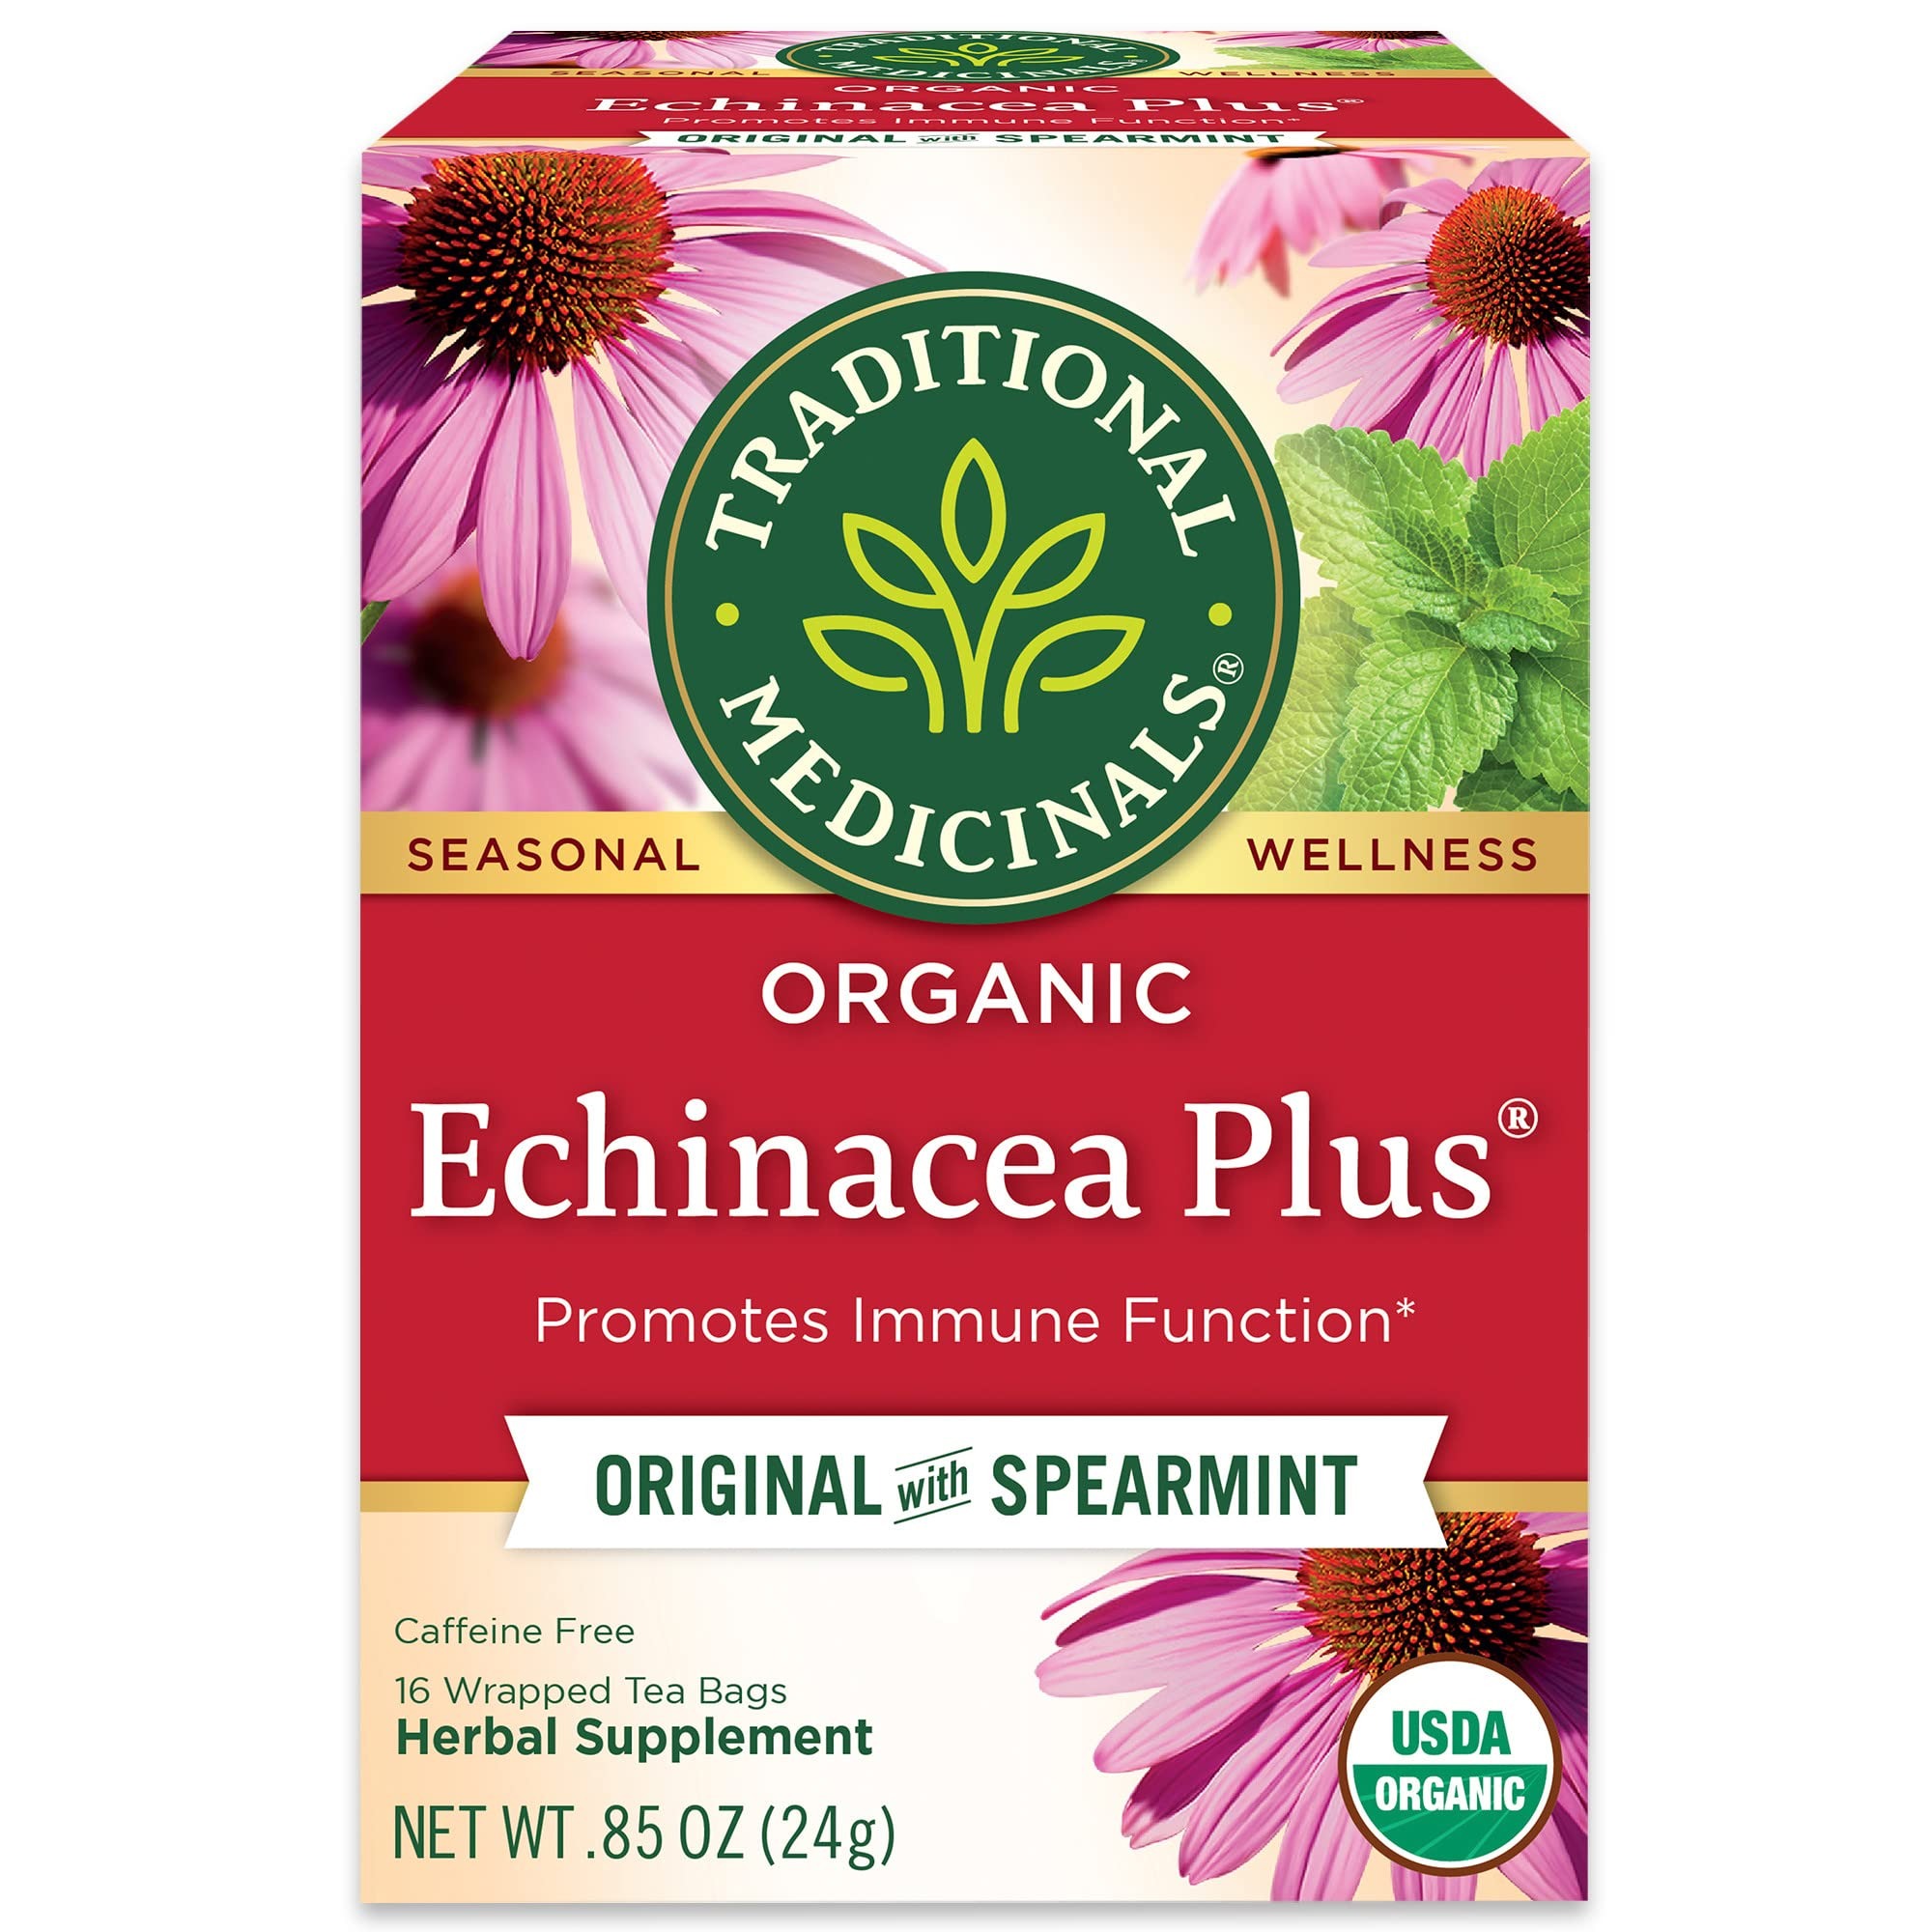
Item Name: Traditional Medicinals Organic Echinacea Plus Seasonal Tea, 16 Tea Bags (Pack of 1)
Bullet Point 1: Fires up the immune system.*
Bullet Point 2: Non-GMO verified. All Ingredients Certified Organic. Kosher. Caffeine Free.
Bullet Point 3: Consistently high quality herbs from ethical trading partnerships.
Bullet Point 4: Taste: Mildly minty with a twist of citrus.
Bullet Point 5: Contains one box containing 16 sealed tea bags
Value: 1.13
Unit: Ounce

Price: 6.49